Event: Nepal Earthquake
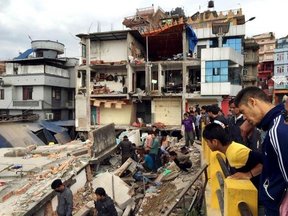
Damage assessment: damage